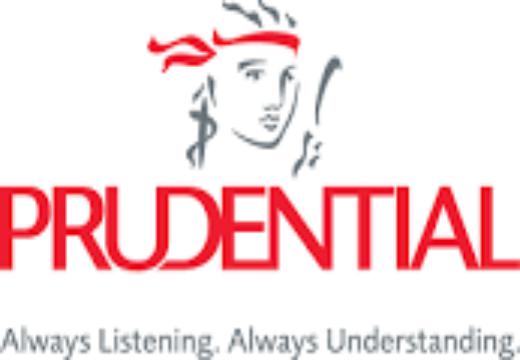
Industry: Others